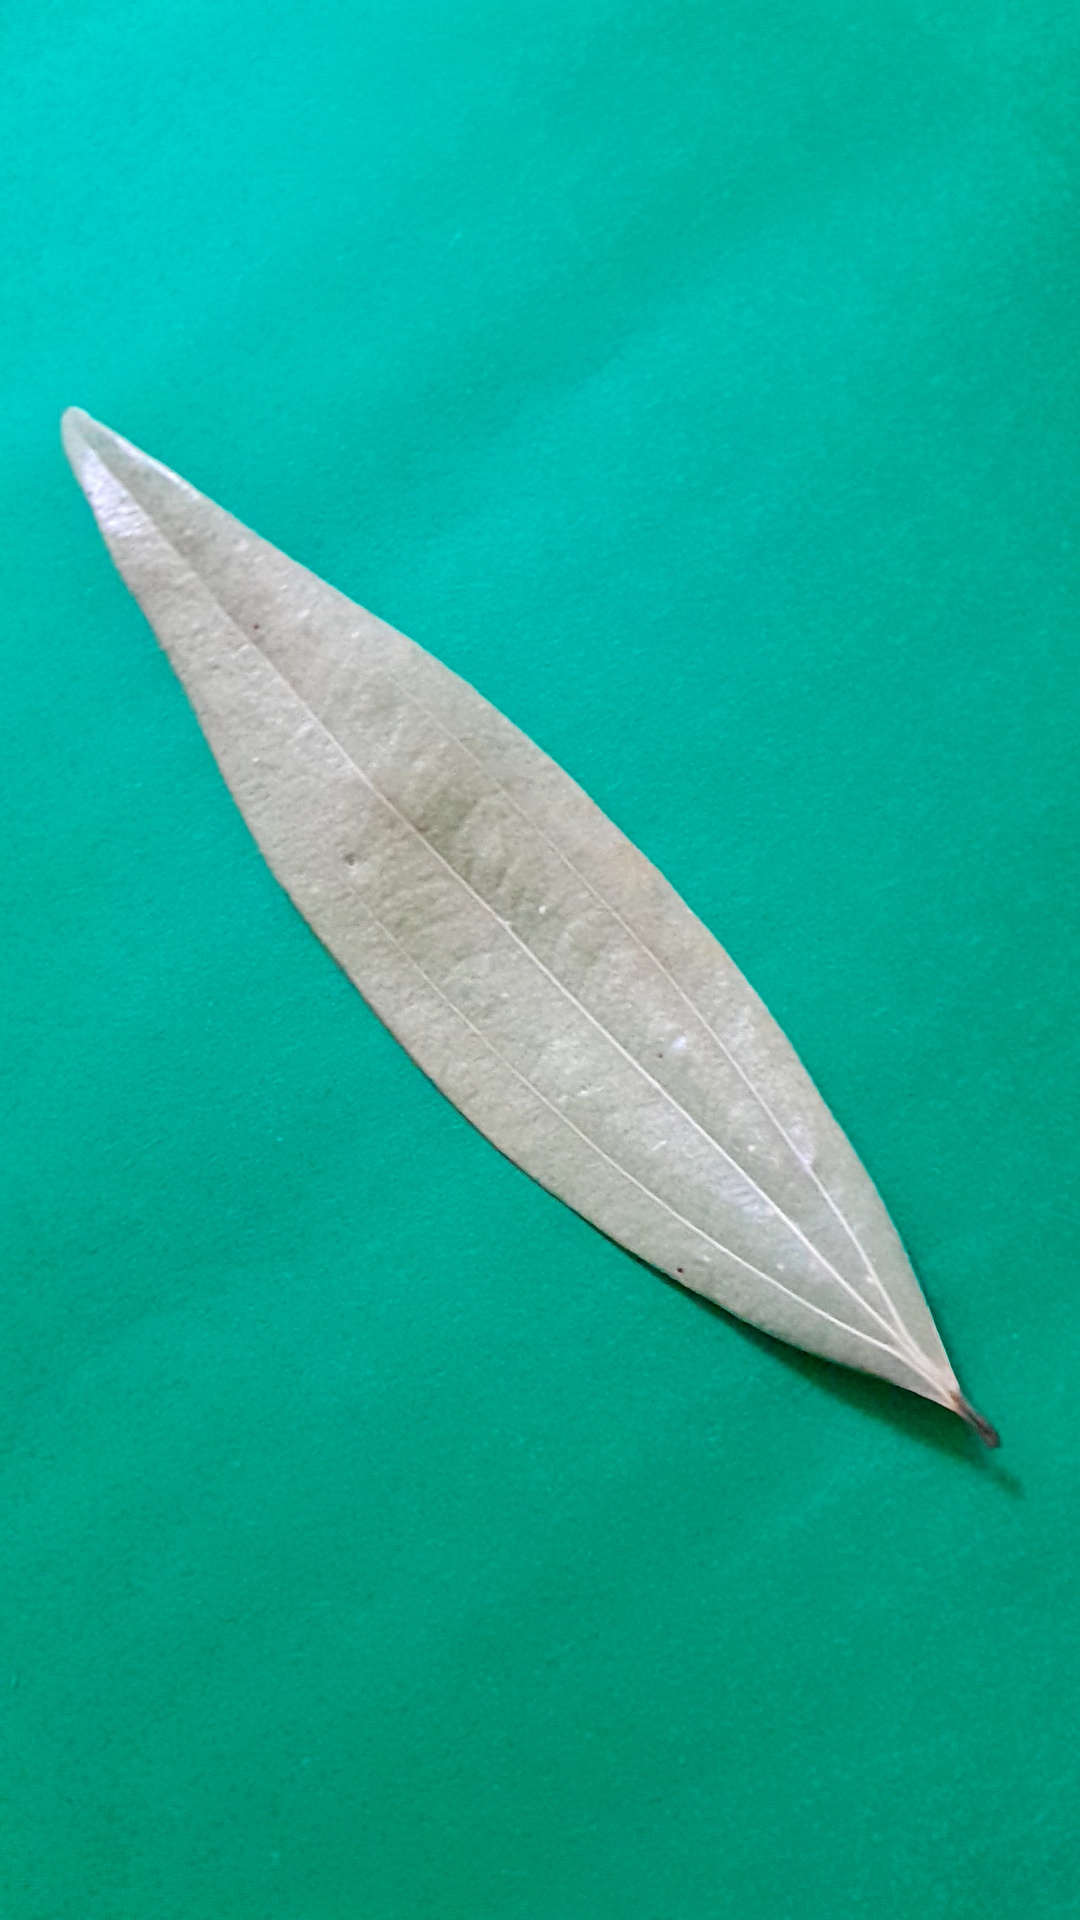
Label: Dry Leaf